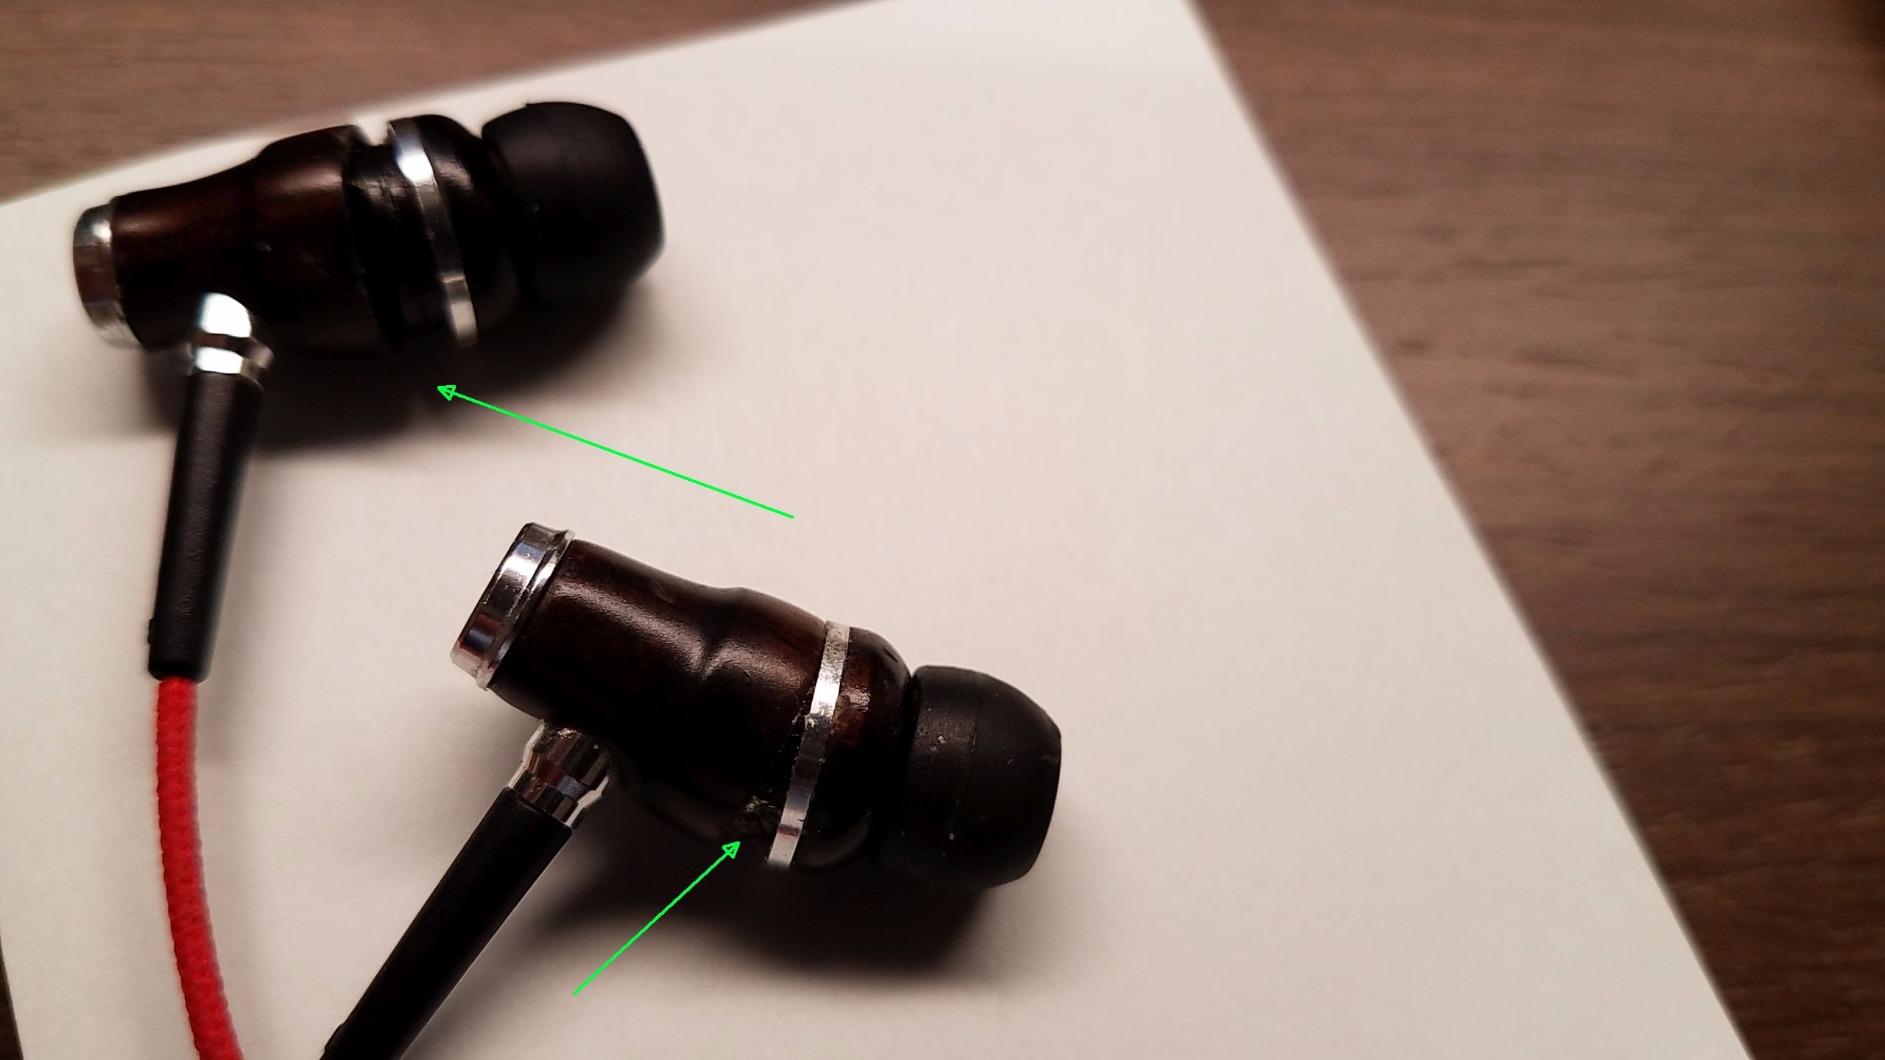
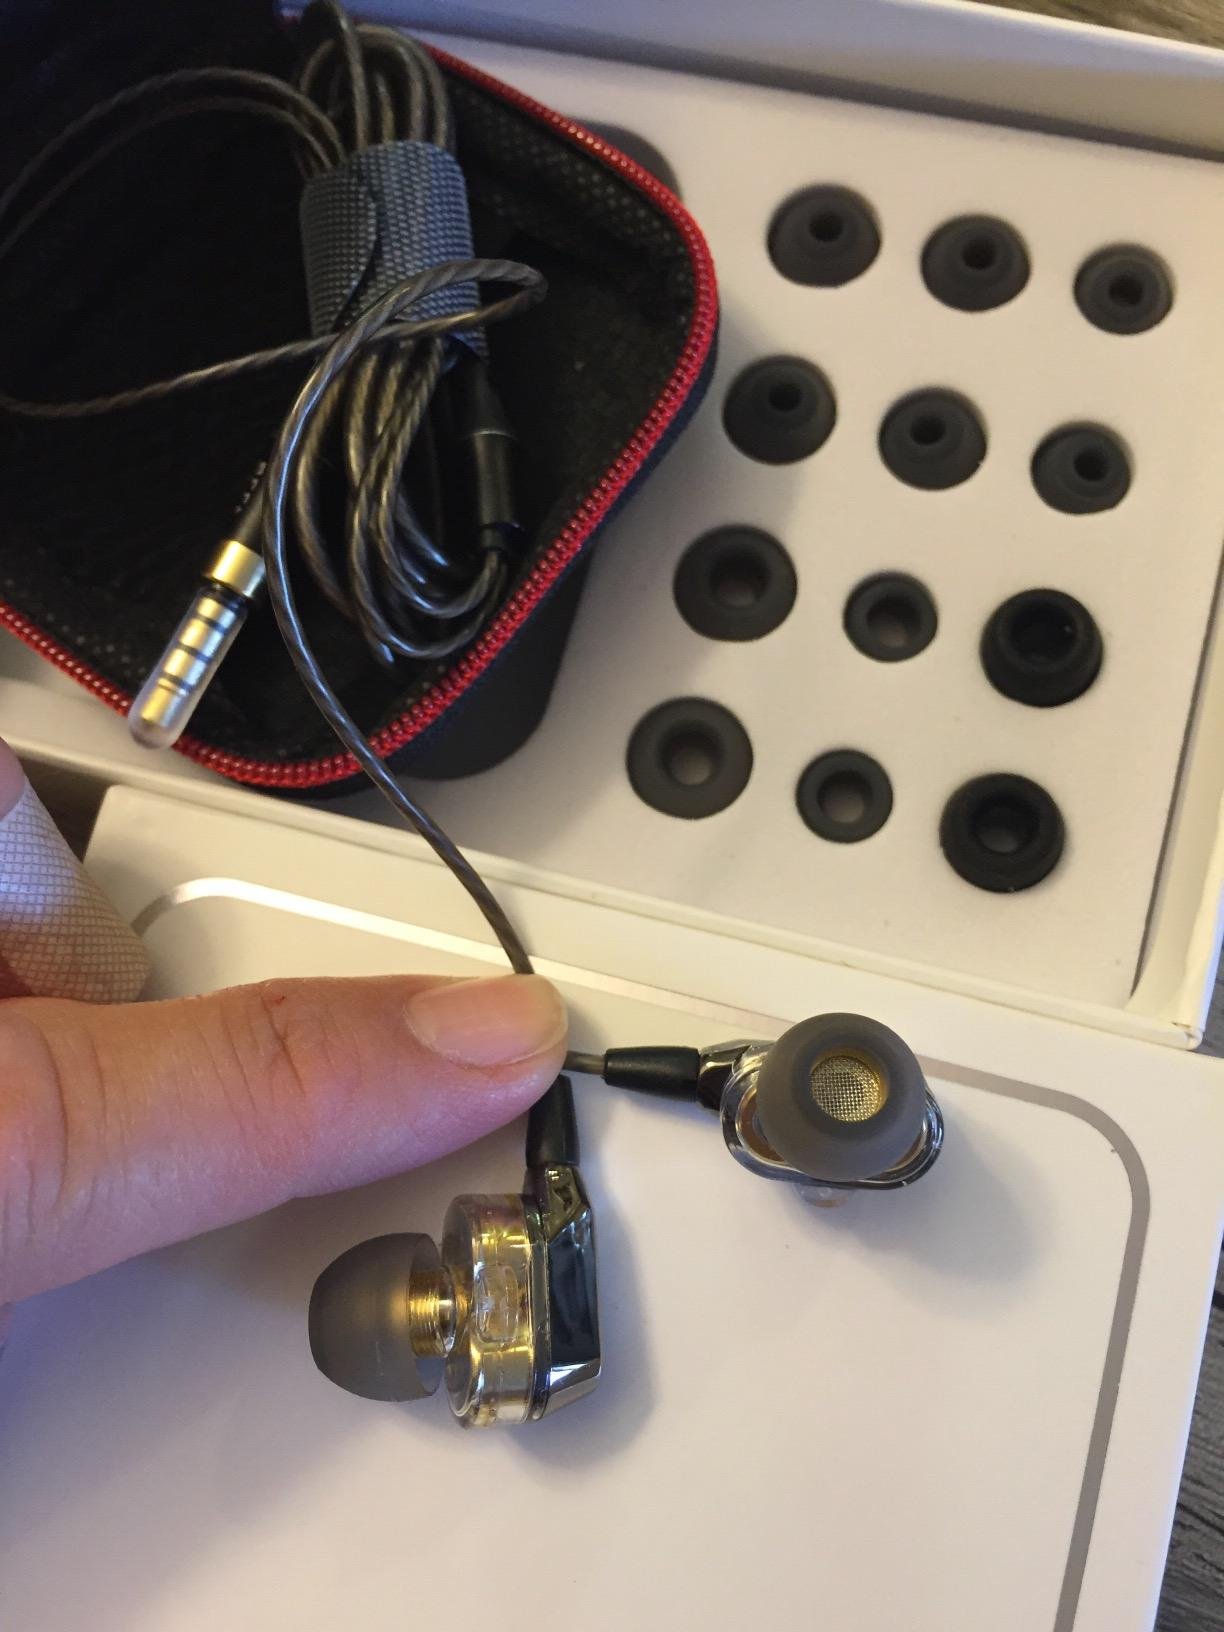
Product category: headphones
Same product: no